Naga people (Lanka)

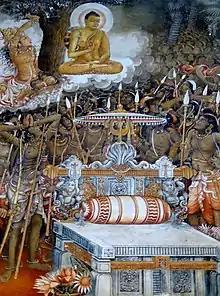
Buddha's visit to Nagadeepa. Detail from Kelaniya Raja Maha Vihara

The chronicle states that the Buddha, during his second visit to the island, pacified a dispute between two Naga Kings of Nagadeepa, Chulodara and Mahodara over the possession of a gem-studded throne. This throne was finally offered to the Buddha by the grateful Naga kings who left it in Nagadeepa under a Rajayathana tree (Kiri Palu) as an object of worship. Since then the place became one of the holiest shrines of Buddhists in the island for many centuries. The references to Nagadeepa in Mahawamsa as well as other Pali writings, coupled with archaeological and epigraphical evidences, have established that Nagadeepa of the Mahawamsa is the present Jaffna Peninsula.